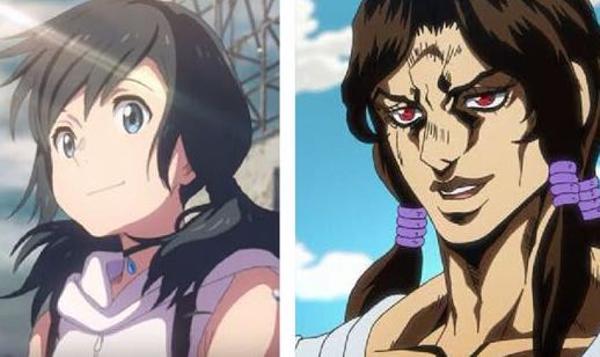
回答: 海外旅行に行くとめっちゃ影響受けて帰ってくる女